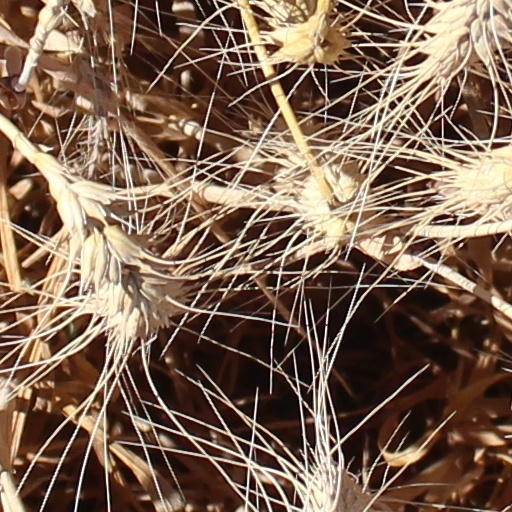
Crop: wheat